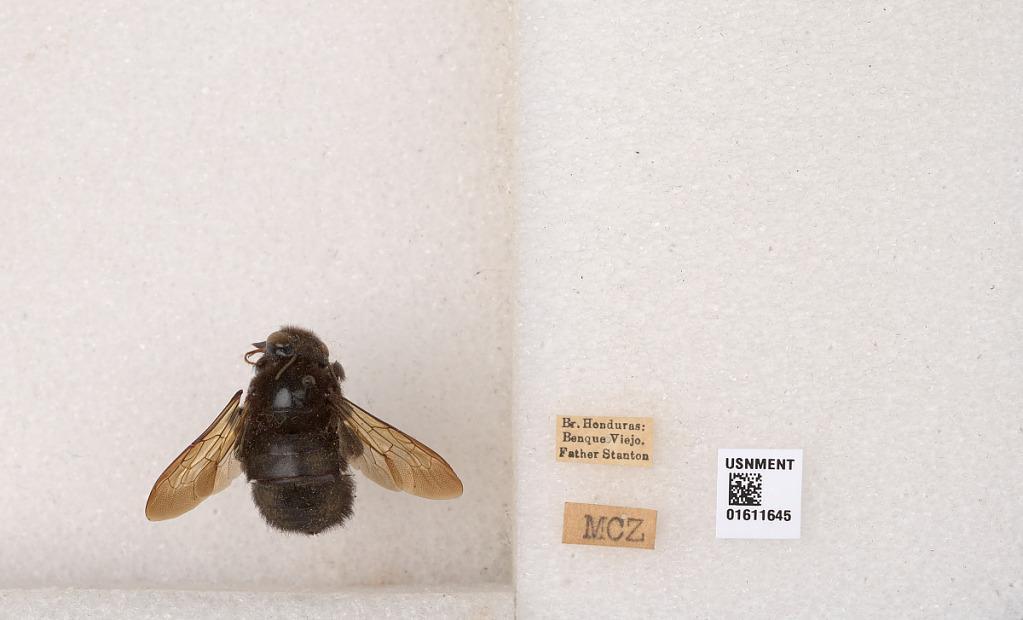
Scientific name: Xylocopa
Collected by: G. Salt
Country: Honduras
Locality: Br., Benque Viejo